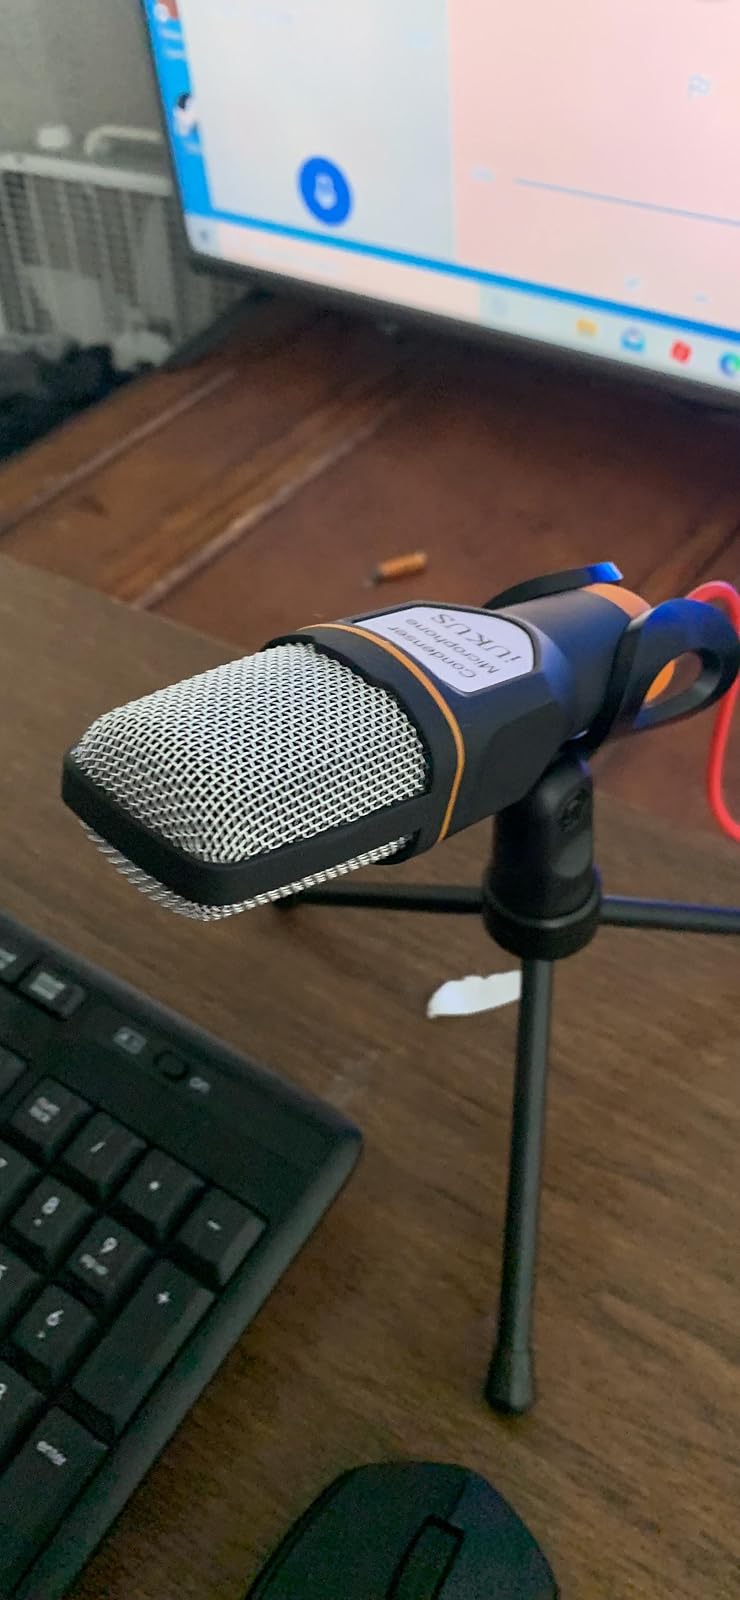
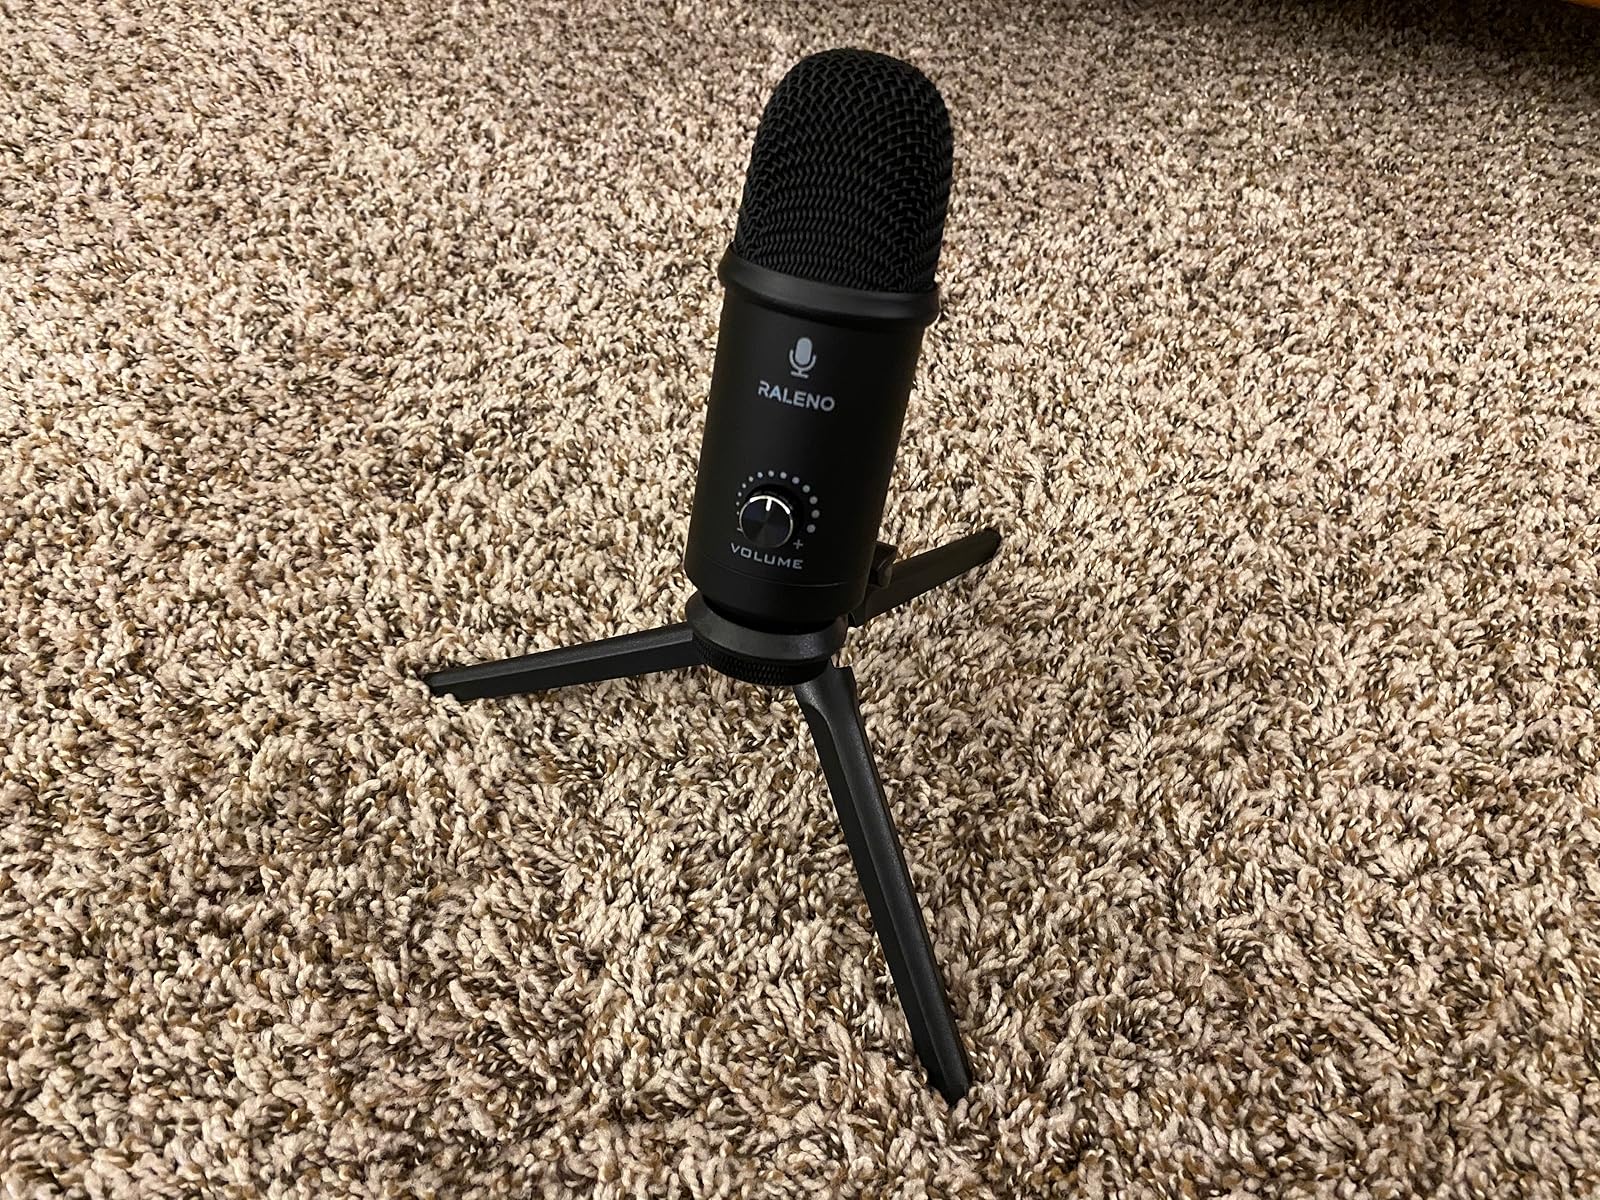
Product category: microphone
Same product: no